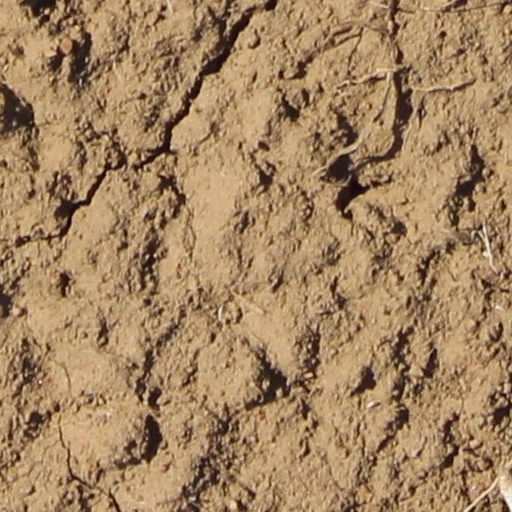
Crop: wheat